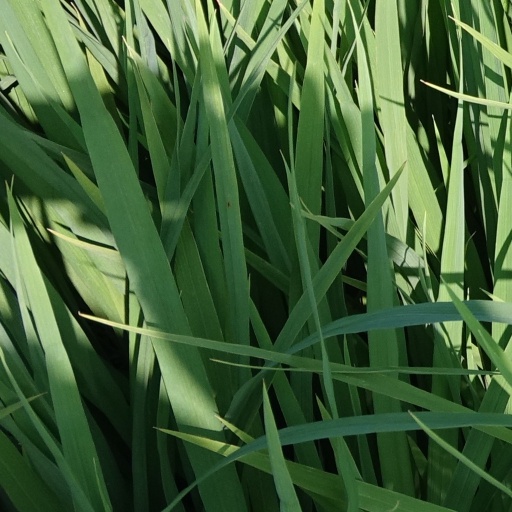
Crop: rice